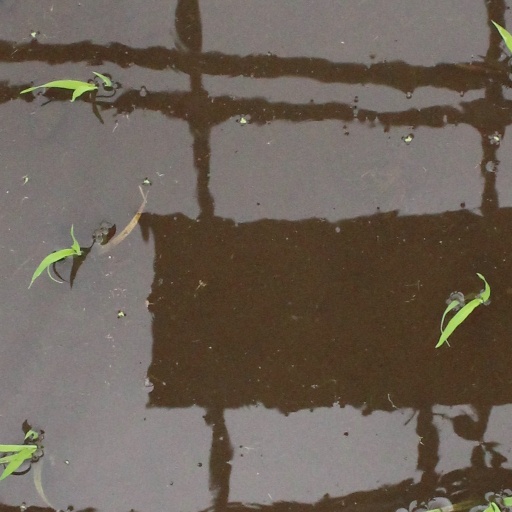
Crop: rice